Vilshana, Sumy Oblast

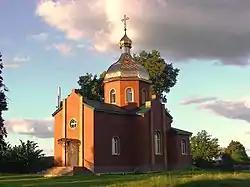
Saint Michael Church in Vilshana

Vilshana is a village in Romny Raion, in the central Sumy Oblast of Ukraine. It is the administrative centre of Vilshana rural hromada, one of the hromadas of Ukraine. Its population is 1,895.